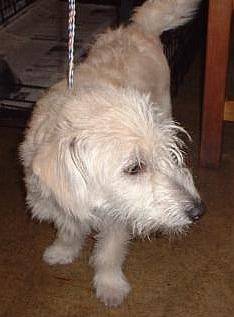
Label: dog